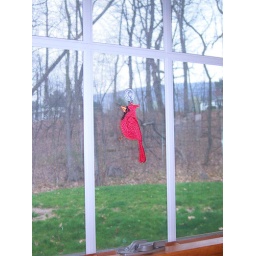
Lace cardinal in window